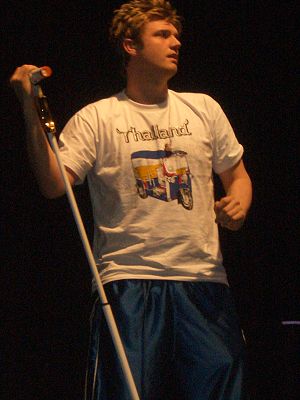
Nick Carter
Nicholas Gene Carter, blot kendt som Nick Carter, er en amerikansk sanger, som er mest kendt som et af medlemmerne i boybandet Backstreet Boys. Han udgav sit første solo album ud af to i 2002, som hed Now Or Never, imens Backstreet Boys havde deres lille break i perioden 2002-2005. Hans andet solo album I'm Taking Off udkom i 2011. Han har medvirket i hans eget reality show, House of Carters, sammen med resten af hans familie. Han blev meget populær i slutningen af 1990'erne og starten af 2000'erne, som et teen idol. Nick Carter er storebror til Aaron Carter, der også er sanger.